Pontifical Biblical Institute Library

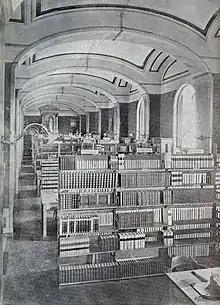
The Library’s first location at Collegio Leoniano, Rome, in the years 1909-1910

From the very beginning of the PBI's existence, the Society of Jesus was fully committed to provide funding for the Library in order to acquire everything that it needed. Shelving units were installed first, followed by a core collection of books from all over Europe. Many of these initial purchases were in German, as the rector, Fr. Leopold Fonck , was German and was very devoted to German biblical scholarship. The first purchases were made prior to October 25, 1909, through the Bretschneider bookshop in Rome, and included the "Patrologiae Cursus Completus" (Latina and Graeca) of Fr. J.-P. Migne, the fifty-two volume set of the "Corpus Scriptorum Ecclesiasticorum Latinorum", and, amongst hundreds of other works, commentaries on the Old and New Testaments by Karl Friedrich Keil and Franz Delitzsch, respectively.